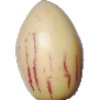
Label: pepino